Màiri Mhòr nan Òran

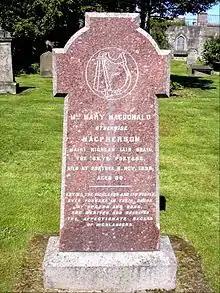
Grave Stone of Mairi Mhòr in Chapel Yard Cemetery, Inverness

Mairi's loyalty to ancient Highland tradition and her people shows in "Eilean a' Cheò" she tells of her hopes for her native Skye;